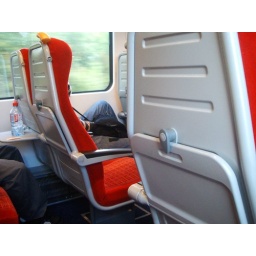
I still can feel the beach sand in my shoes